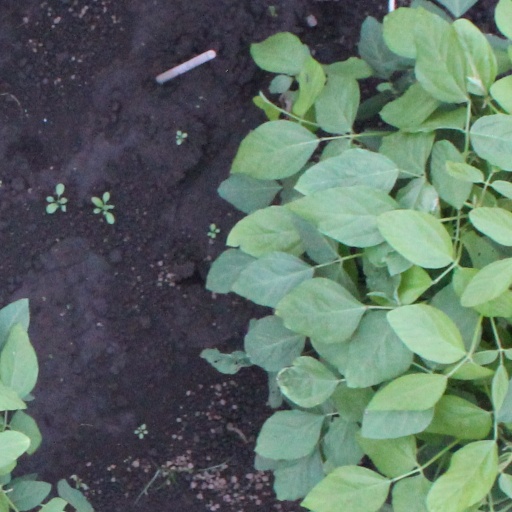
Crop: soybean